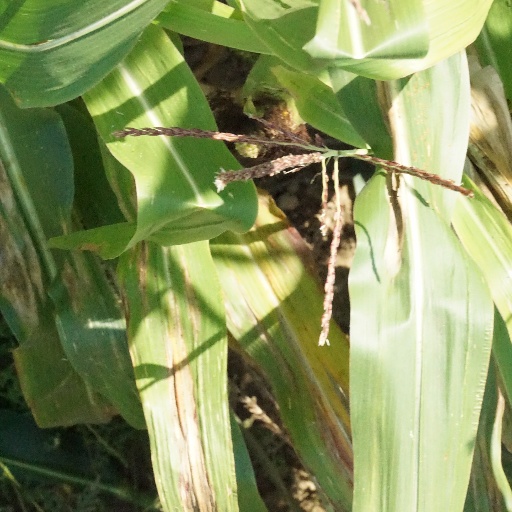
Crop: maize; corn